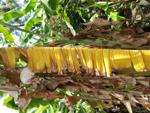
Label: xamthomonas